Jacques Chenevière

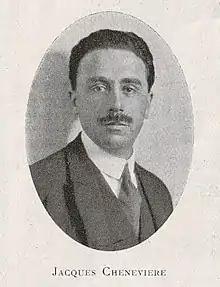
Chenevière in 1923

Jacques-Louis-Edmond Chenevière (17 April 1886, Paris – 22 April 1976, Bellevue GE, Switzerland), commonly known as Jacques Chenevière, was a Swiss poet, librettist and novelist from a Patrician family in Geneva. For more than sixty years, he also served as a humanitarian official in top-positions of management and organisation at the International Committee of the Red Cross (ICRC).